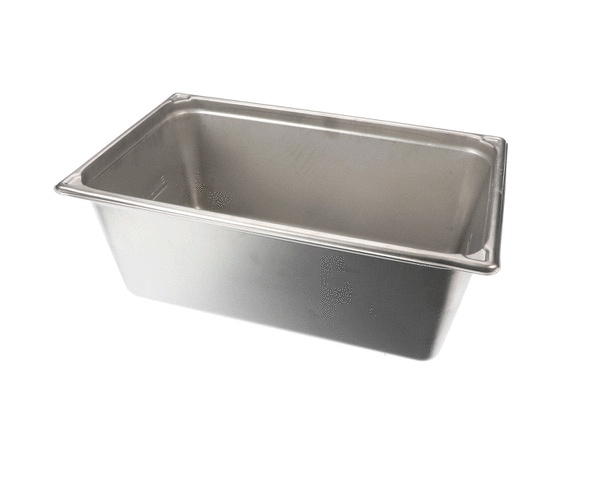
39368
PAN BREADING SS 8-IN W/HOLE & EMBOSS
Brand: GILES PARTS
Category: Home & Garden > Kitchen & Dining > Kitchen Appliance Accessories > Toaster Accessories > Toaster Crumb Trays